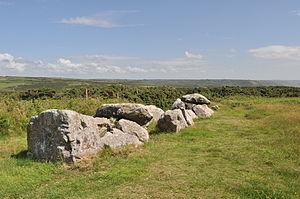
Allée couverte des Pierres Pouquelées This building is indexed in the Base Mérimée, a database of architectural heritage maintained by the French Ministry of Culture,
Les Pierres Pouquelées sont une allée couverte située sur la commune de Vauville, dans le département de la Manche.